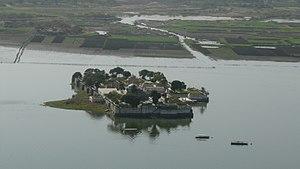
Jag Mandir est un palais construit sur une île du lac Pichola au sud de la ville d'Udaipur dans l'état indien du Rajasthan. Il est aussi appelé le "Palais du jardin du lac". Sa construction est attribuée à trois Maharanas de la dynastie rajput Sisodia du royaume du Mewar. La construction du palais a débuté en 1551 avec le Maharana Amar Singh, et s'est poursuivie avec le Maharana Karan Singh et enfin le Maharana Jagat Singh I. Le palais a été dénommé "Jagat Mandir" en l'honneur de ce dernier. La famille royale a utilisé ce palais comme palais d'été et de loisirs